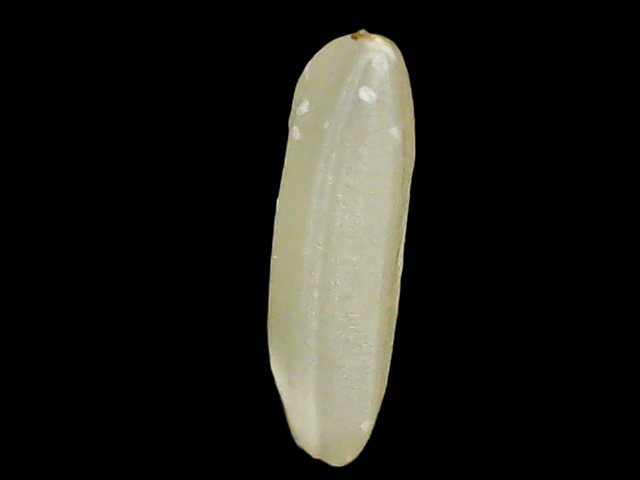
Rice variety: Binadhan23